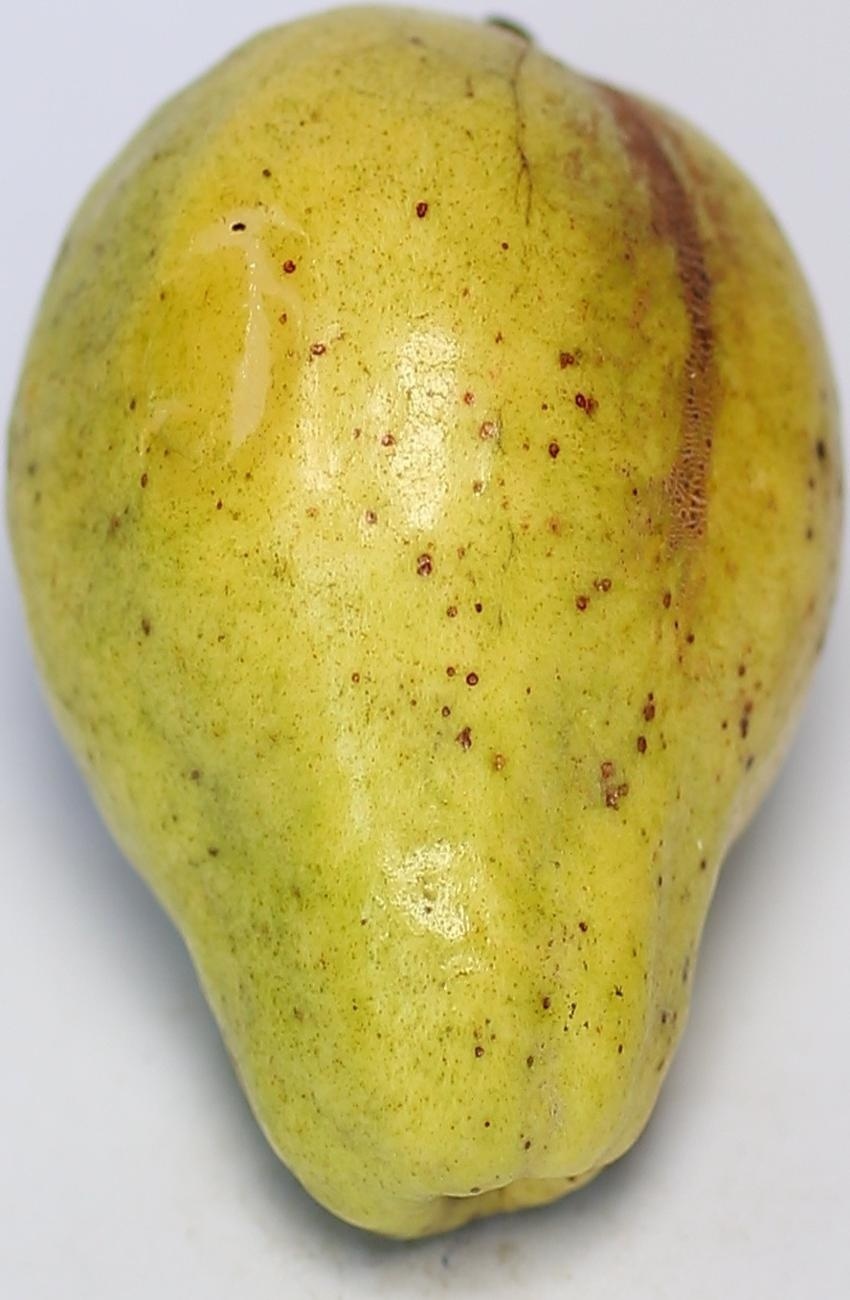
Maturity: mature-green
Variety: local-sindhi